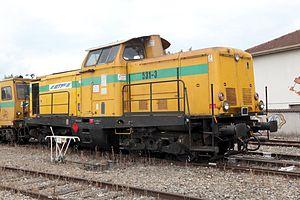
Le matériel roulant ferroviaire ayant une durée de vie moyenne de trente à quarante ans, le parc actuel de la SNCF a une très grande variété, qui tend néanmoins à diminuer, par un effort global de standardisation.